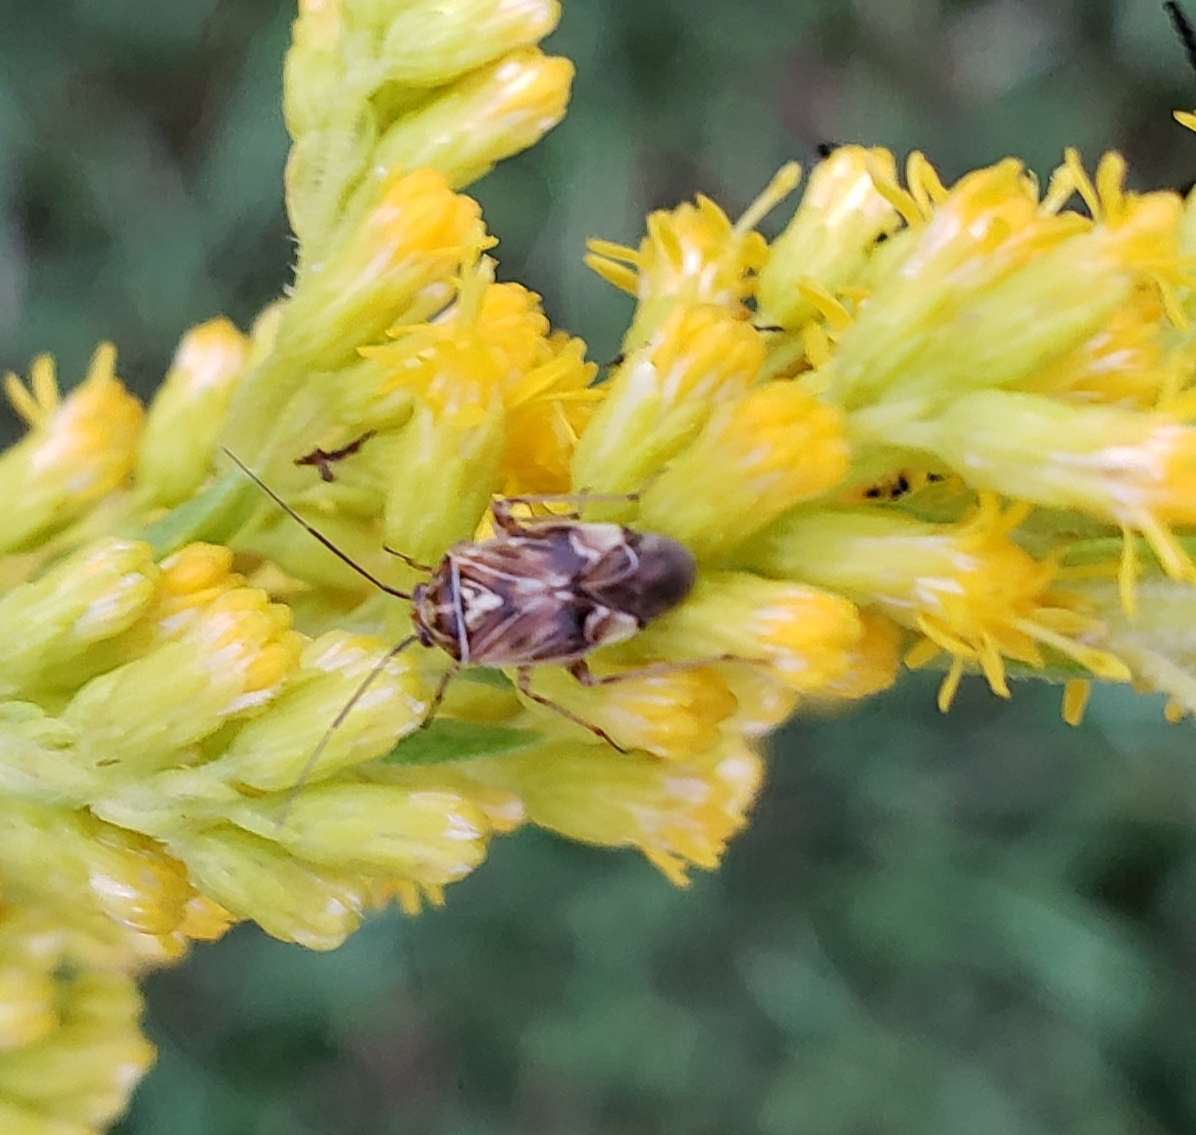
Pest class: lygus_bug